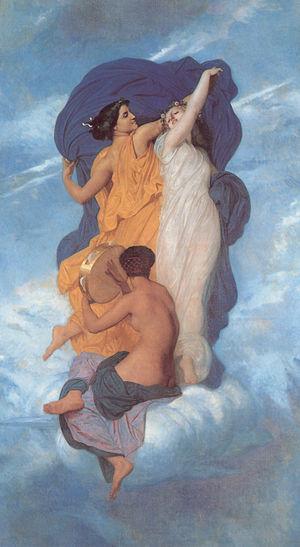
La danse est l'art de mouvoir le corps humain constitué d'une suite de mouvements ordonnés, souvent rythmés par de la musique.